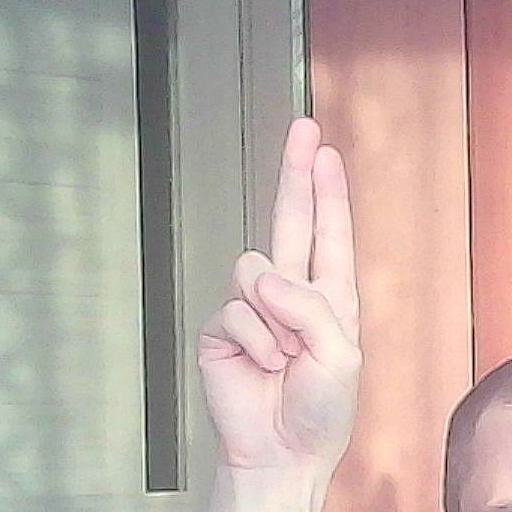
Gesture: two_up